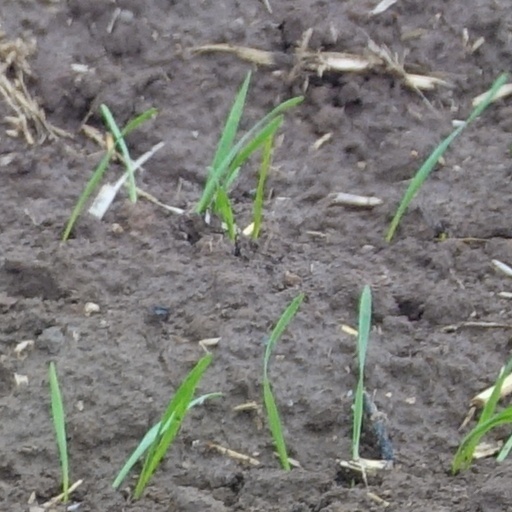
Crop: wheat